Ancient Celtic religion

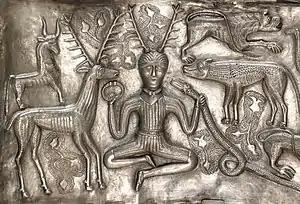
Image of an antlered figure on the Gundestrup cauldron, interpreted by many archaeologists as being cognate to the god Cernunnos.

Celtic religion was polytheistic, believing in many deities, both gods and goddesses, some of which were venerated only in a small area or region, or by a particular tribe, but others whose worship had a wider geographical distribution. The names of over two hundred Celtic deities have survived (see list of Celtic deities), although it is likely that many of these were alternative names, regional names or titles for the same deity.